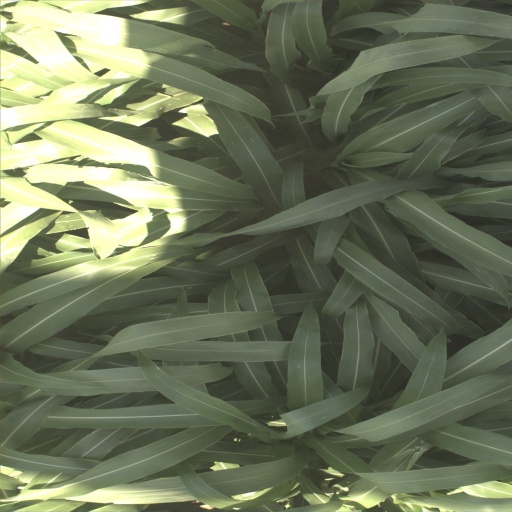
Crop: sorghum